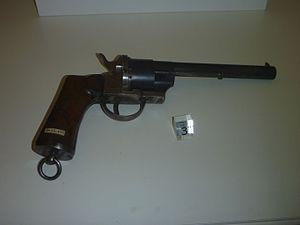
Un revolver Lefaucheux M1858